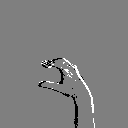
ASL letter: c